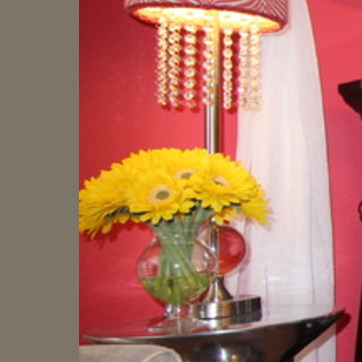
Material: foliage